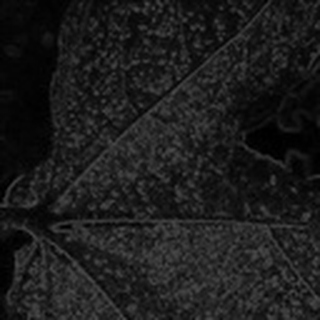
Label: cotton_aphids